Phoebe Bridgers

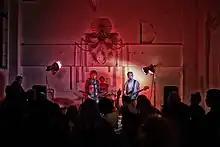
Bridgers (right) performing as part of Sloppy Jane in 2013

Bridgers was a member of various groups while still in high school, including Einstein's Dirty Secret and Sloppy Jane, and frequently played shows around Los Angeles as a solo act. After deciding not to attend college to focus on her career, her growing presence in the L.A. music scene led to her befriending producer Tony Berg, who began working with her on her first album for free. Playing in an Apple commercial with Sloppy Jane had given her some financial security, so she planned to complete her record and then sell it to a label, rather than attempting to get signed first. This allowed her much more time and creative freedom to create what would become "Stranger in the Alps". Around this time, Bridgers met American singer-songwriter Ryan Adams through mutual collaborators, and he put out her EP "Killer" on his label PAX AM. Bridgers also supported Julien Baker on her 2016 tour of the East Coast.